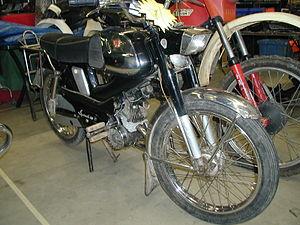
MBK industrie est un constructeur français de deux-roues fondé en 1924, devenu en 1986 filiale de Yamaha.